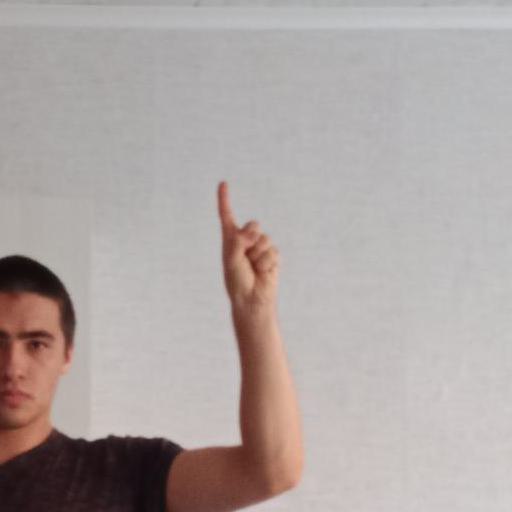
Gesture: one